London Palladium

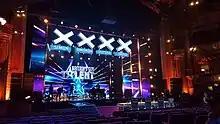
The auditions of "Britain's Got Talent" at the Palladium in January 2019

Since 2013, excluding 2014, 2015 and 2016, "Britain's Got Talent" have held Judges' auditions at the Palladium as one part of their audition tour which usually lasts from mid-January to late-February.